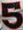
Number: 5